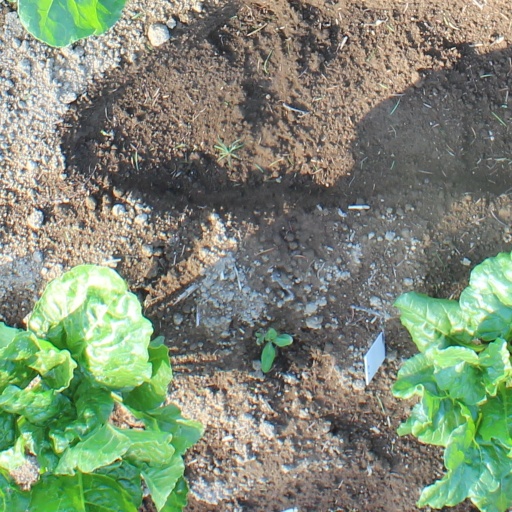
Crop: sugar beet